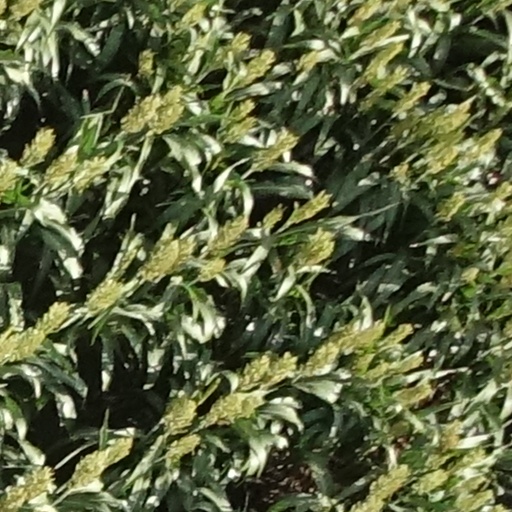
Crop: sorghum